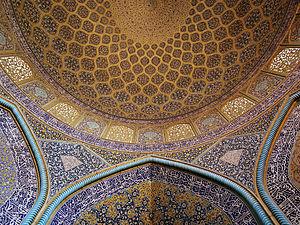
Le mur intérieur et le plafond de la mosquée du Sheikh Lutfallah à Isfahan, Iran (panorama) Italiano: Muri interni e soffitto della moschea di Shaykh Loṭf Allāh in piazza Naqsh-e jahàn, Esfahan in Iran. Русский: Купол и стены мечети Шейха Лютфаллы, Исфахан, Иран. Türkçe: Caminin tavan ve duvar bezemelerinin geniş açılı görünümü. İsfahan, İran'da bulunan ve Safevi hükümdarı Şah Abbas tarafından yaptırılan Şeyh Lütfullah Camii'nin merkezi kubbe altı tavan ve duvar bezemeleri. İsfahan, İran'da bulunan ve Safevi hükümdarı Şah Abbas tarafından yaptırılan Şeyh Lütfullah Camii'nin merkezi kubbe altı tavan ve duvar bezemeleri. İsfahan, İran'da bulunan ve Safevi hükümdarı Şah Abbas tarafından yaptırılan Şeyh Lütfullah Camii'nin merkezi kubbe altı tavan ve duvar bezemeleri.
La mosquée du Cheikh Lotfallah, ou Masjid-i Sadr, ou encore oratoire du roi est un édifice religieux élevé à Ispahan au début du XVIIᵉ siècle, sous le règne des Safavides. Il s'agit de la première mosquée érigée dans cette ville par les Safavides, avant la mosquée du Chah. Son chantier dura longtemps, seize ans selon les sources, et deux dates sont inscrites dans le décor : 1616 sur le dôme et 1618 dans le mihrab. Son architecte principal est Mohammad Riza ibn Hussain et le calligraphe Ali Riza-i Abbassi, qu'il faut distinguer du célèbre peintre, calligraphe et dessinateur Riza 'Abbasi actif à la même époque.